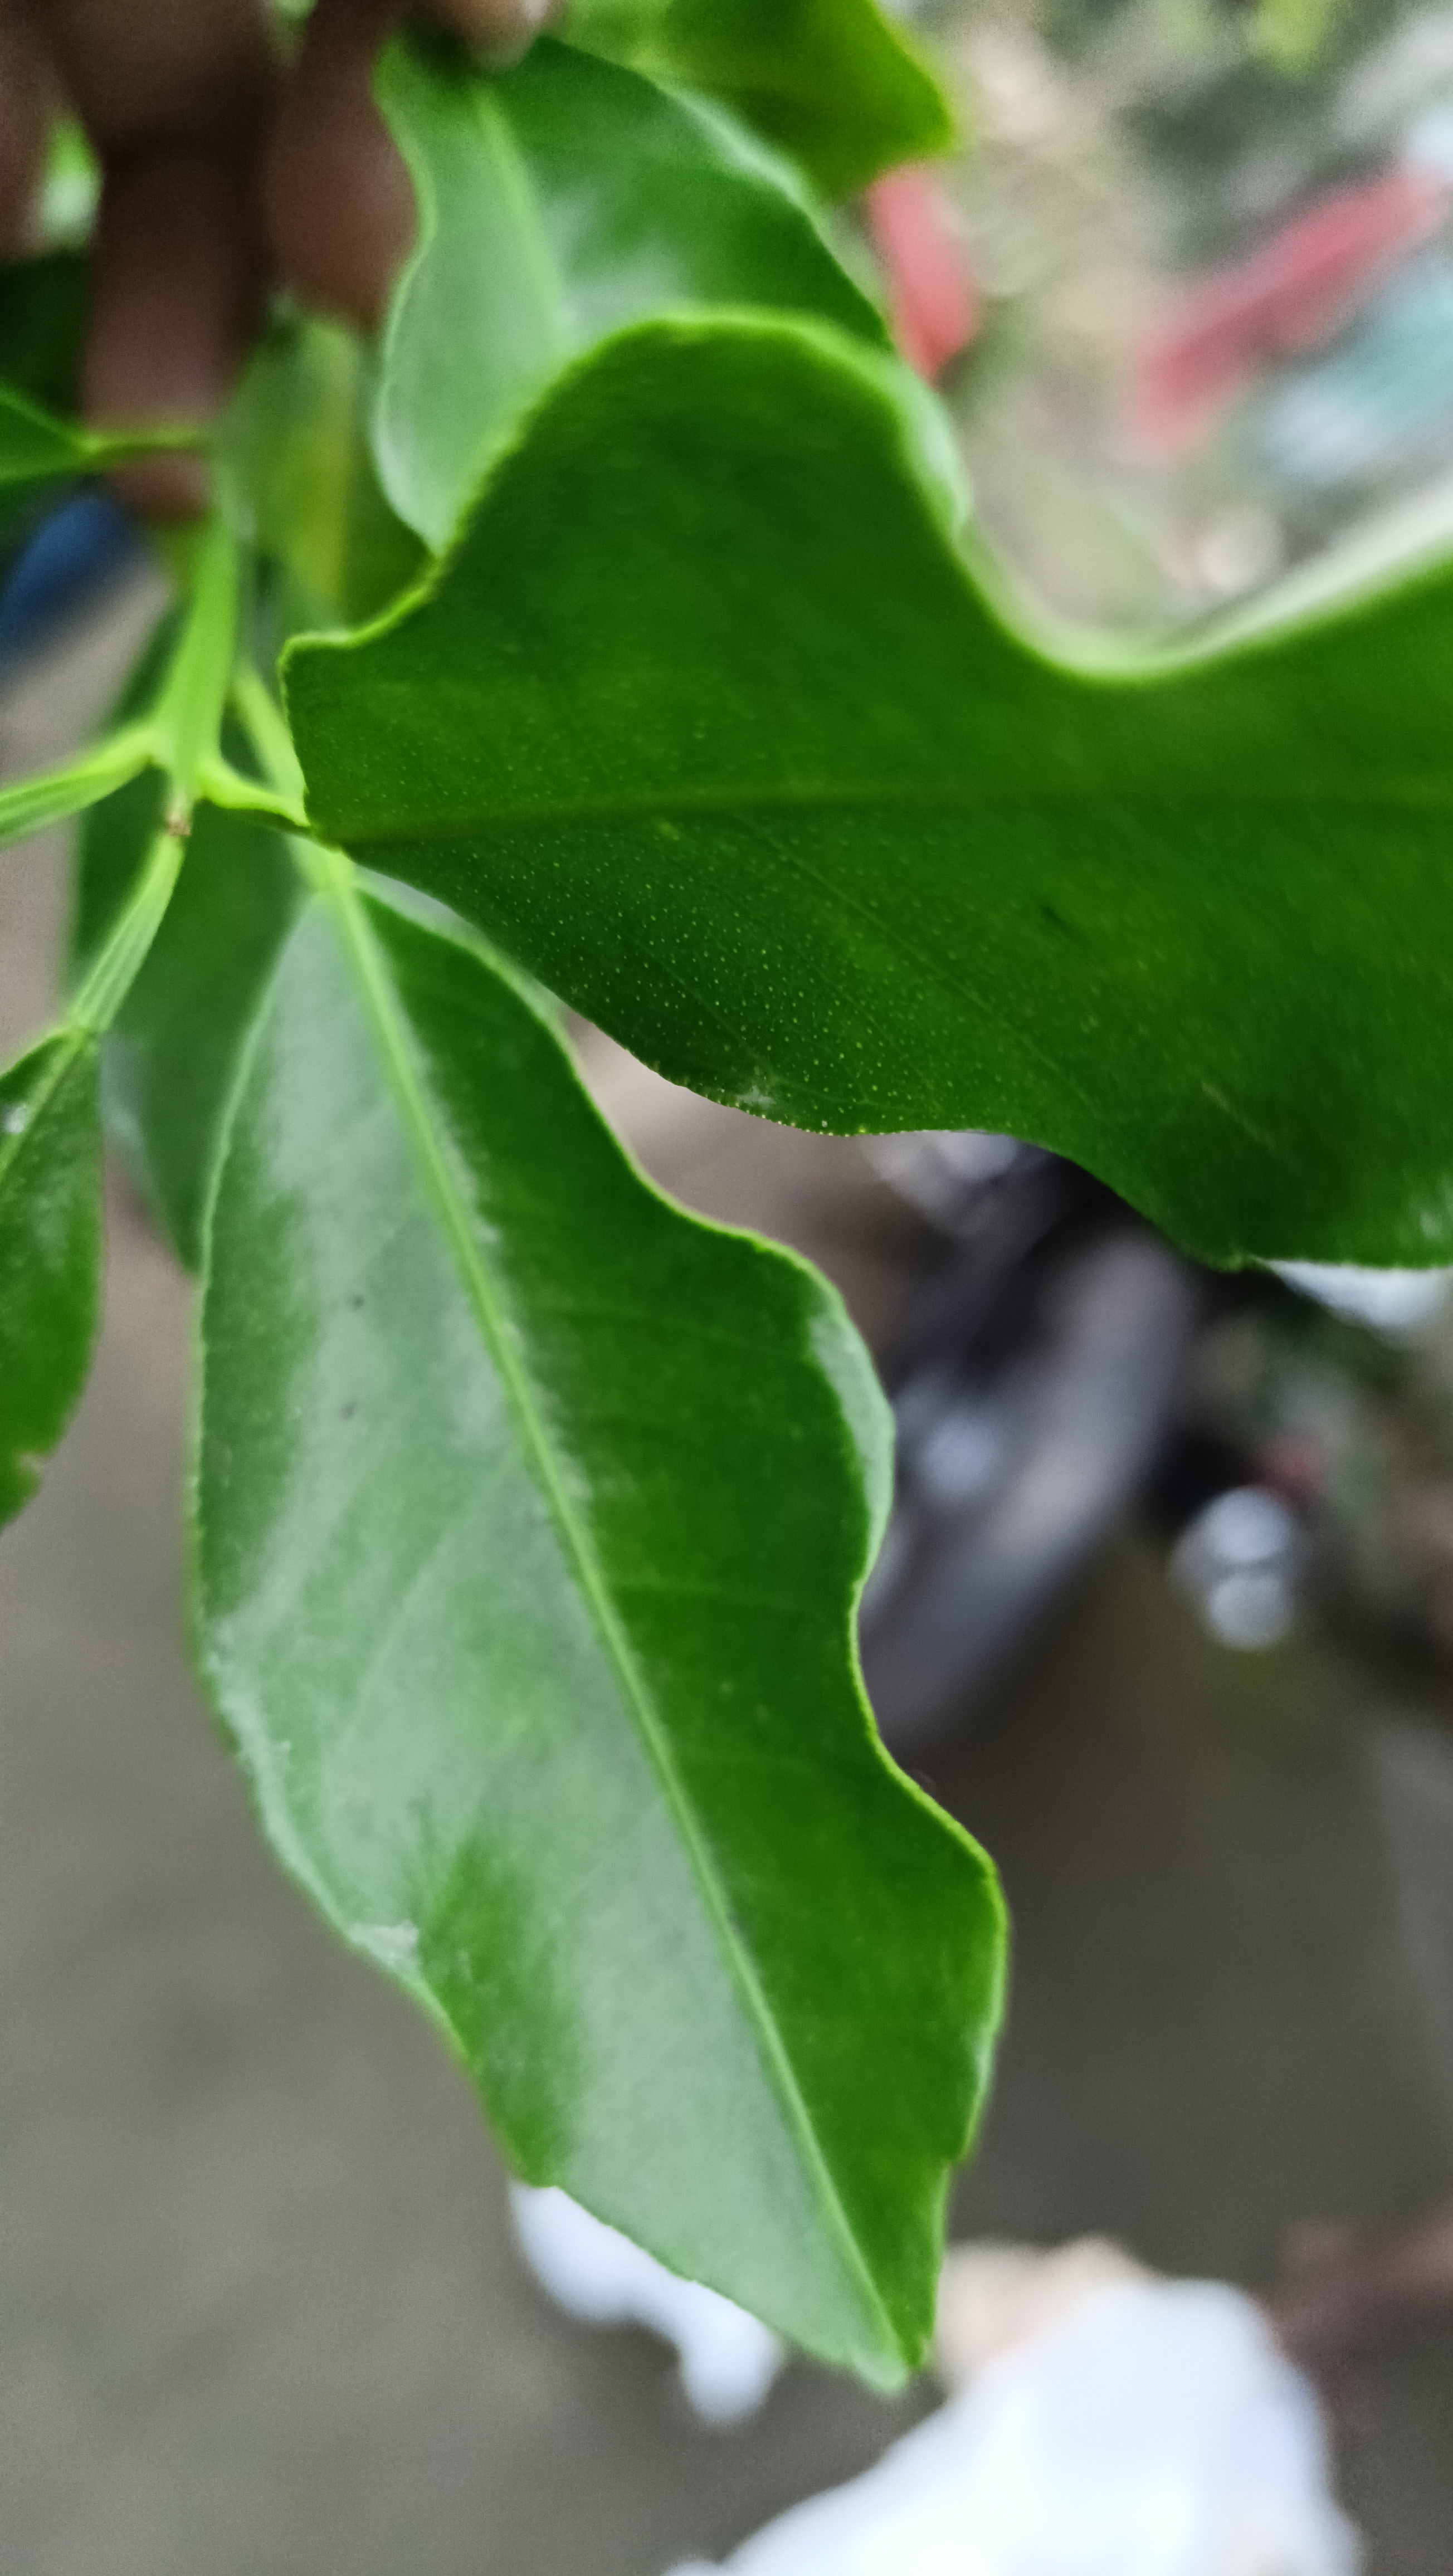
Mandarin leaf variety: Darjeling